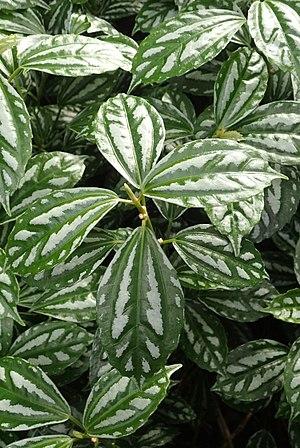
Pilea est un genre de plantes de la famille des Urticaceae, dont il représente la plus grande part. Les espèces sont présentes dans les zones tropicales, subtropicales et tempérées chaudes, hormis l'Australie et de la Nouvelle-Zélande. Á de rares exceptions près, ce sont des arbustes ou herbacées succulentes, préférant les situations ombragées, qui sont presque tous facilement reconnaissables des autres Urticacées par l'association de feuilles opposées, avec stipule ligulée sur chaque axe foliaire et des inflorescences en cyme ou en panicule.